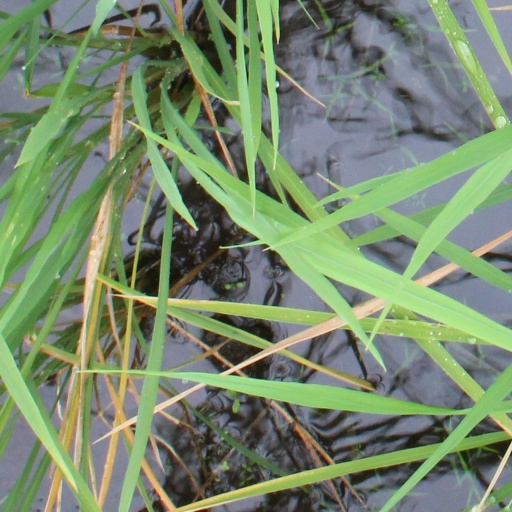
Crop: rice